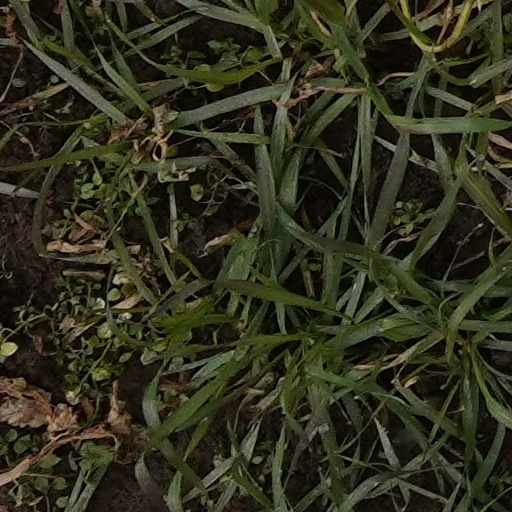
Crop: wheat